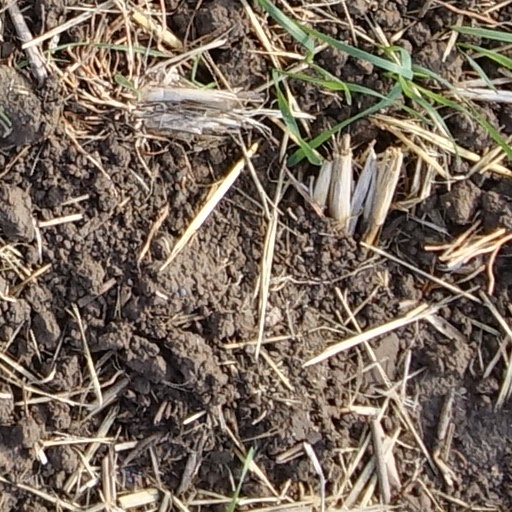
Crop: wheat